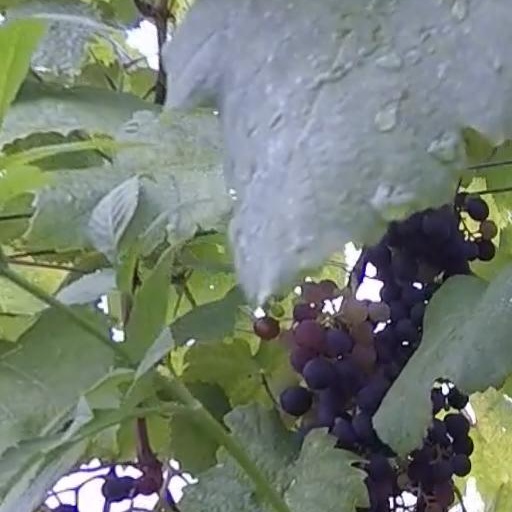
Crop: grape